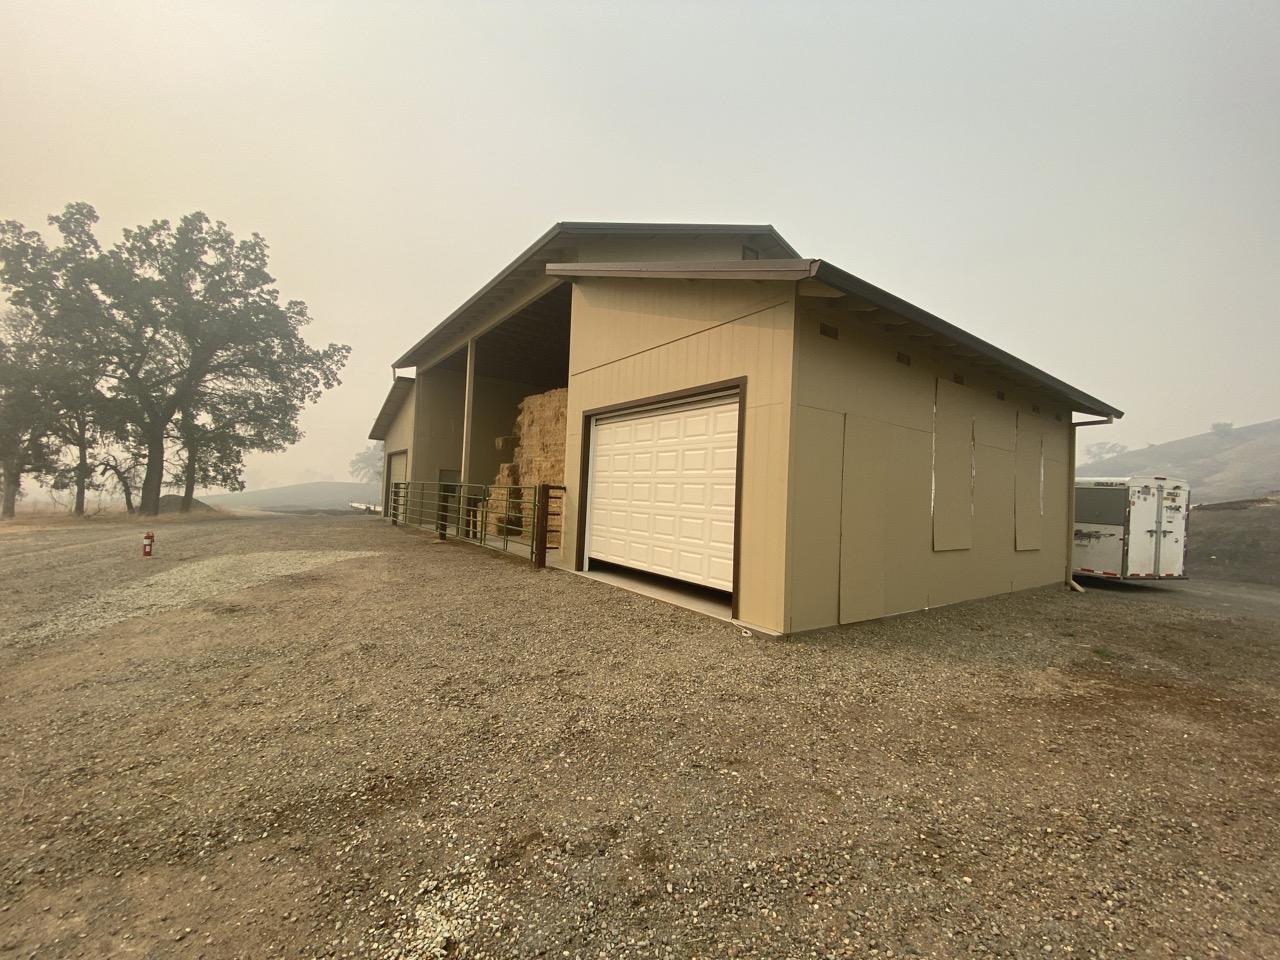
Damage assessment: no_damage